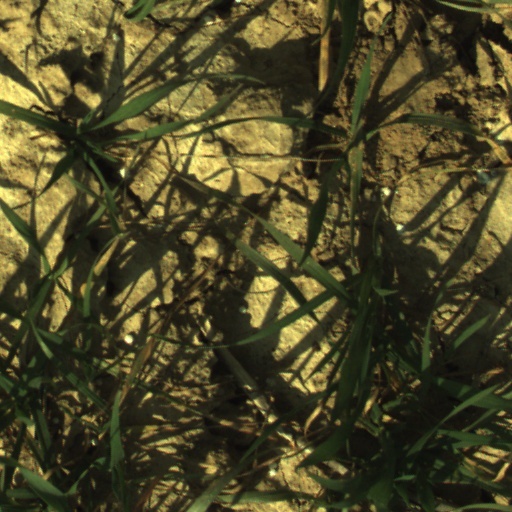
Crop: wheat